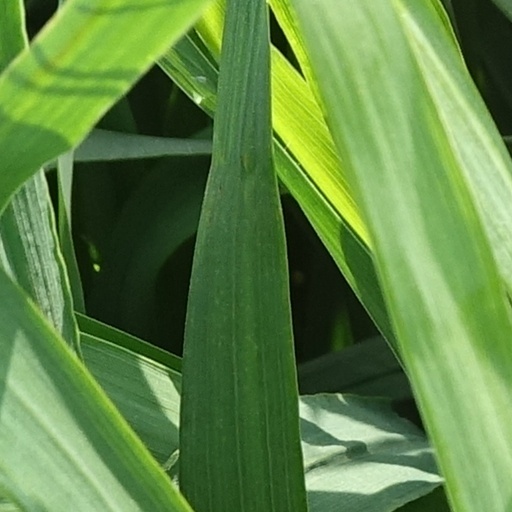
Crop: wheat